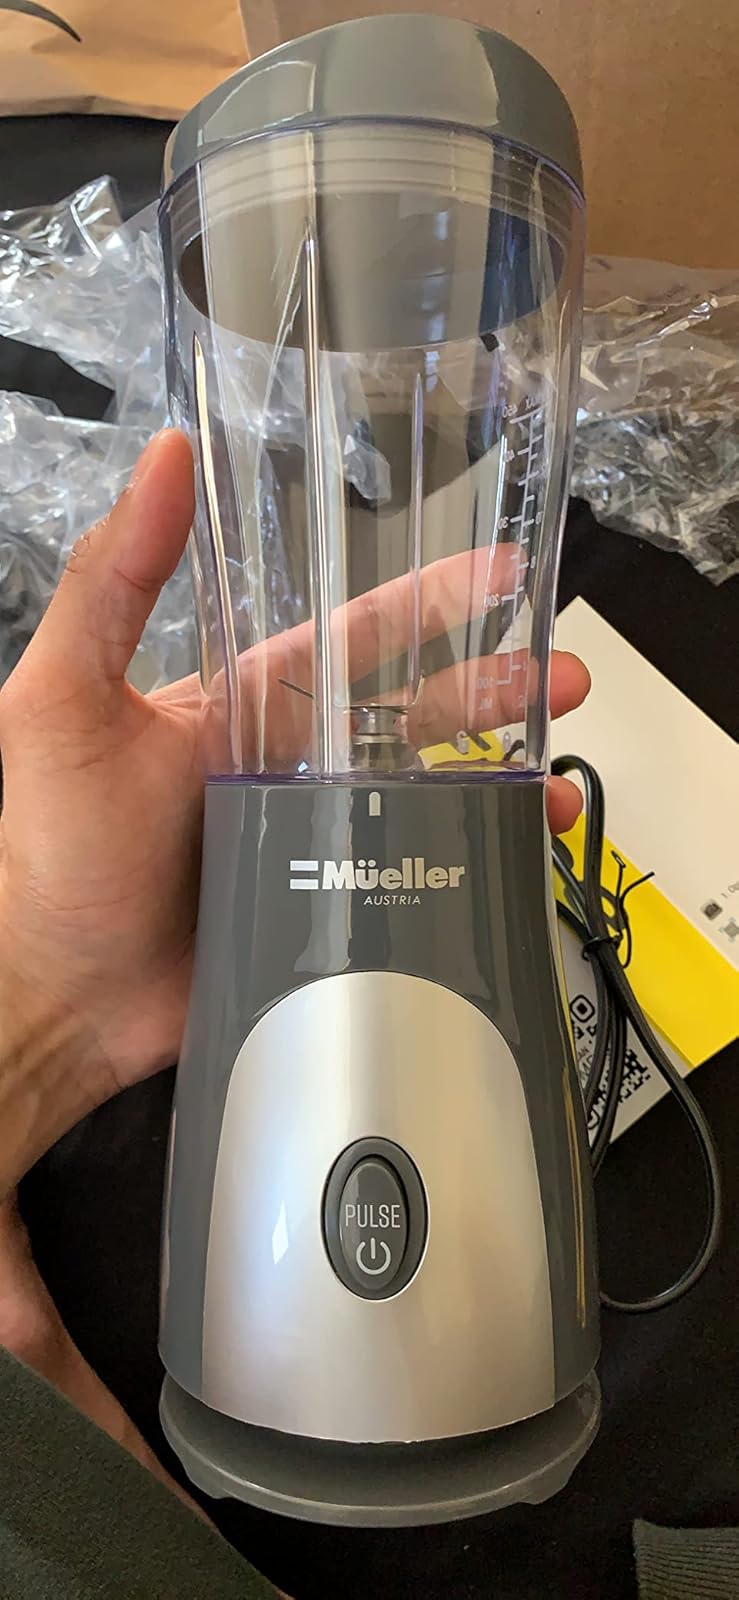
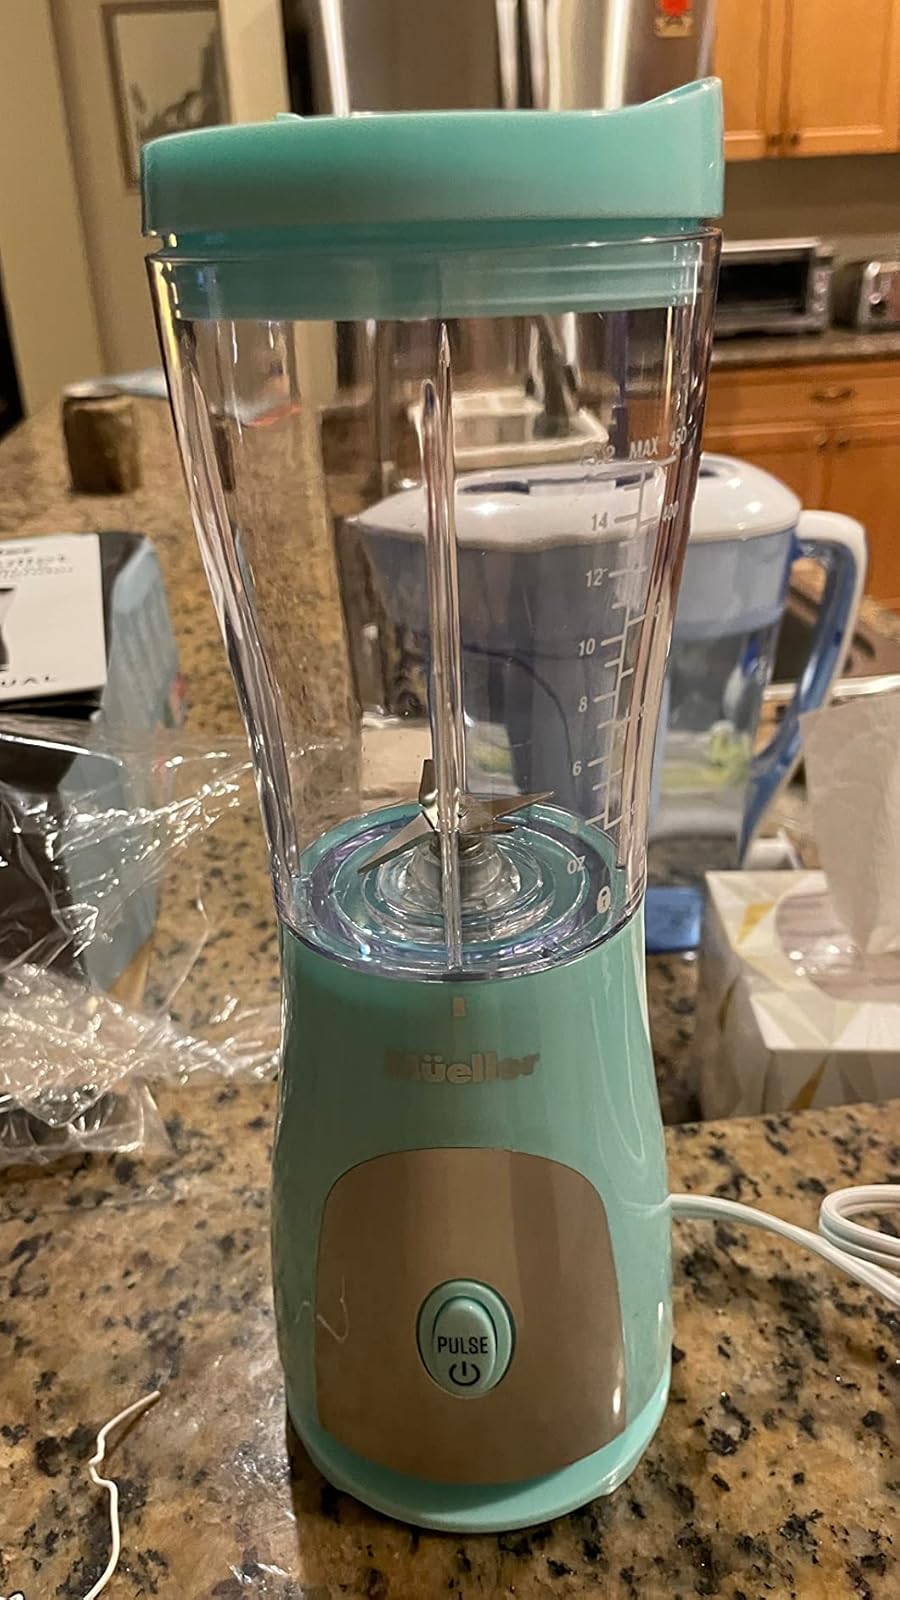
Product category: items_blender
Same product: no